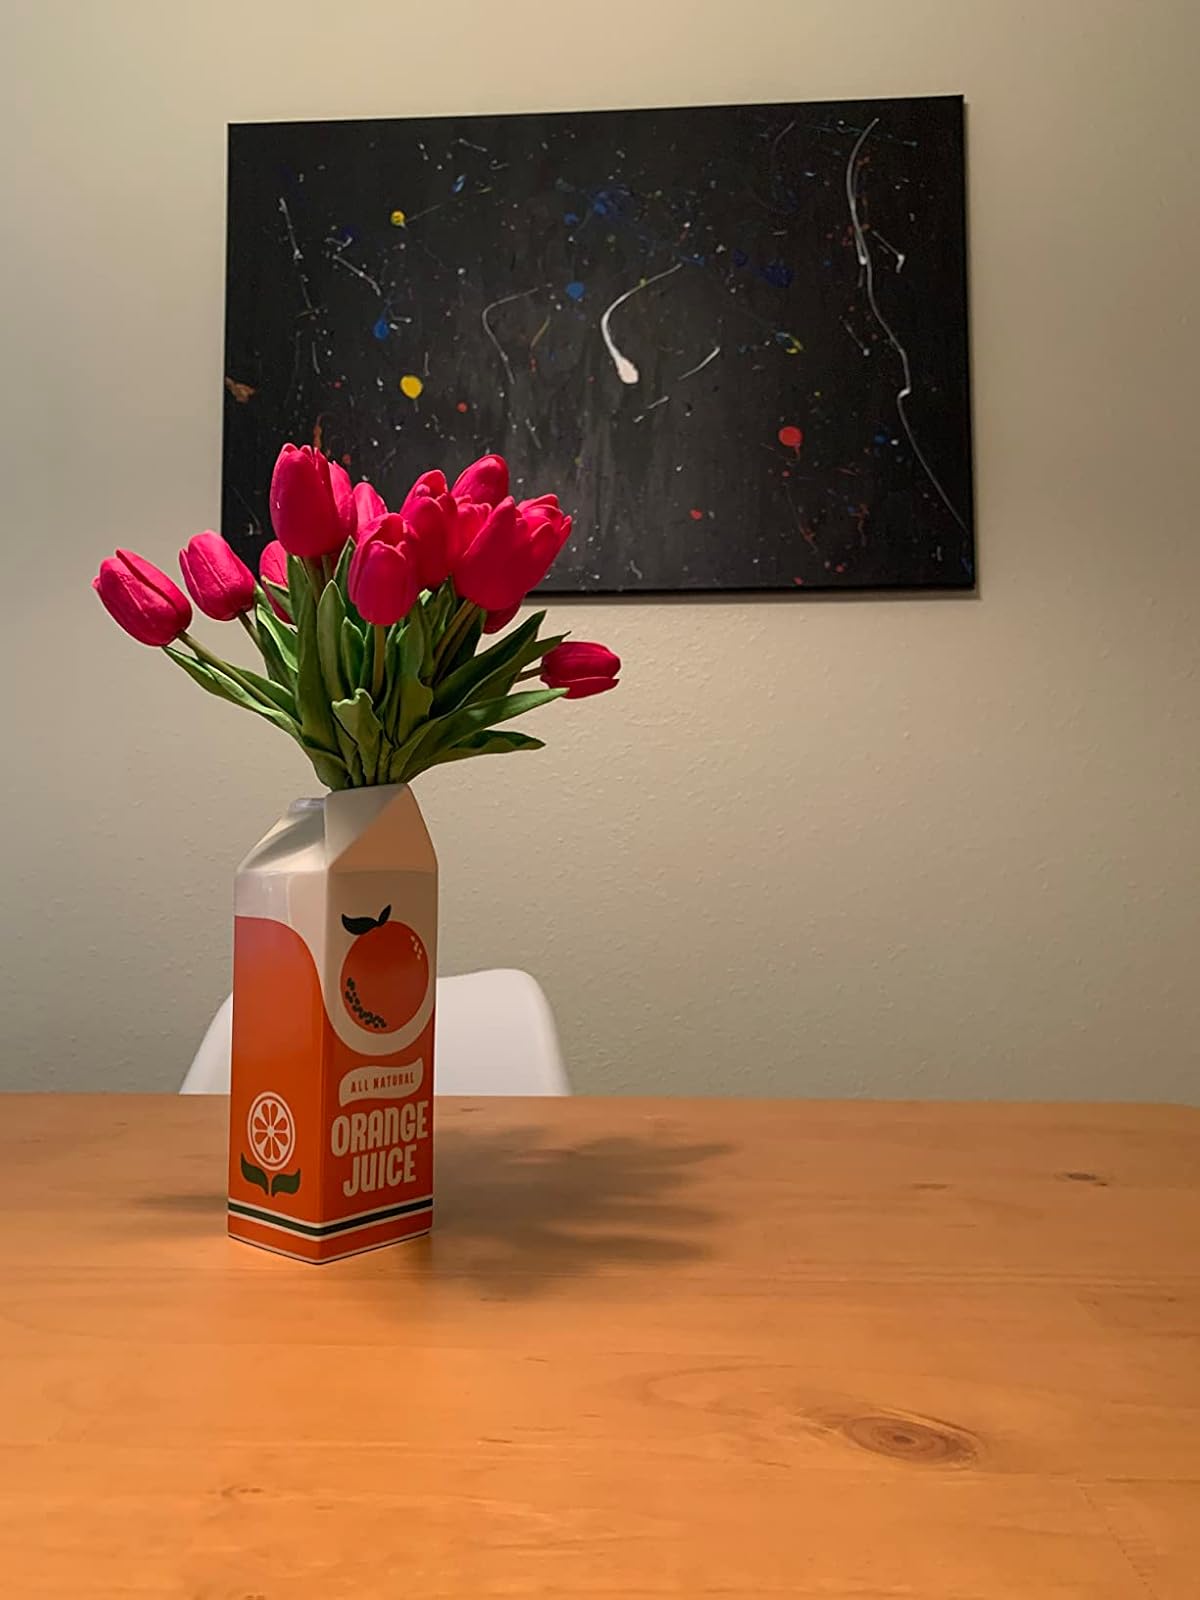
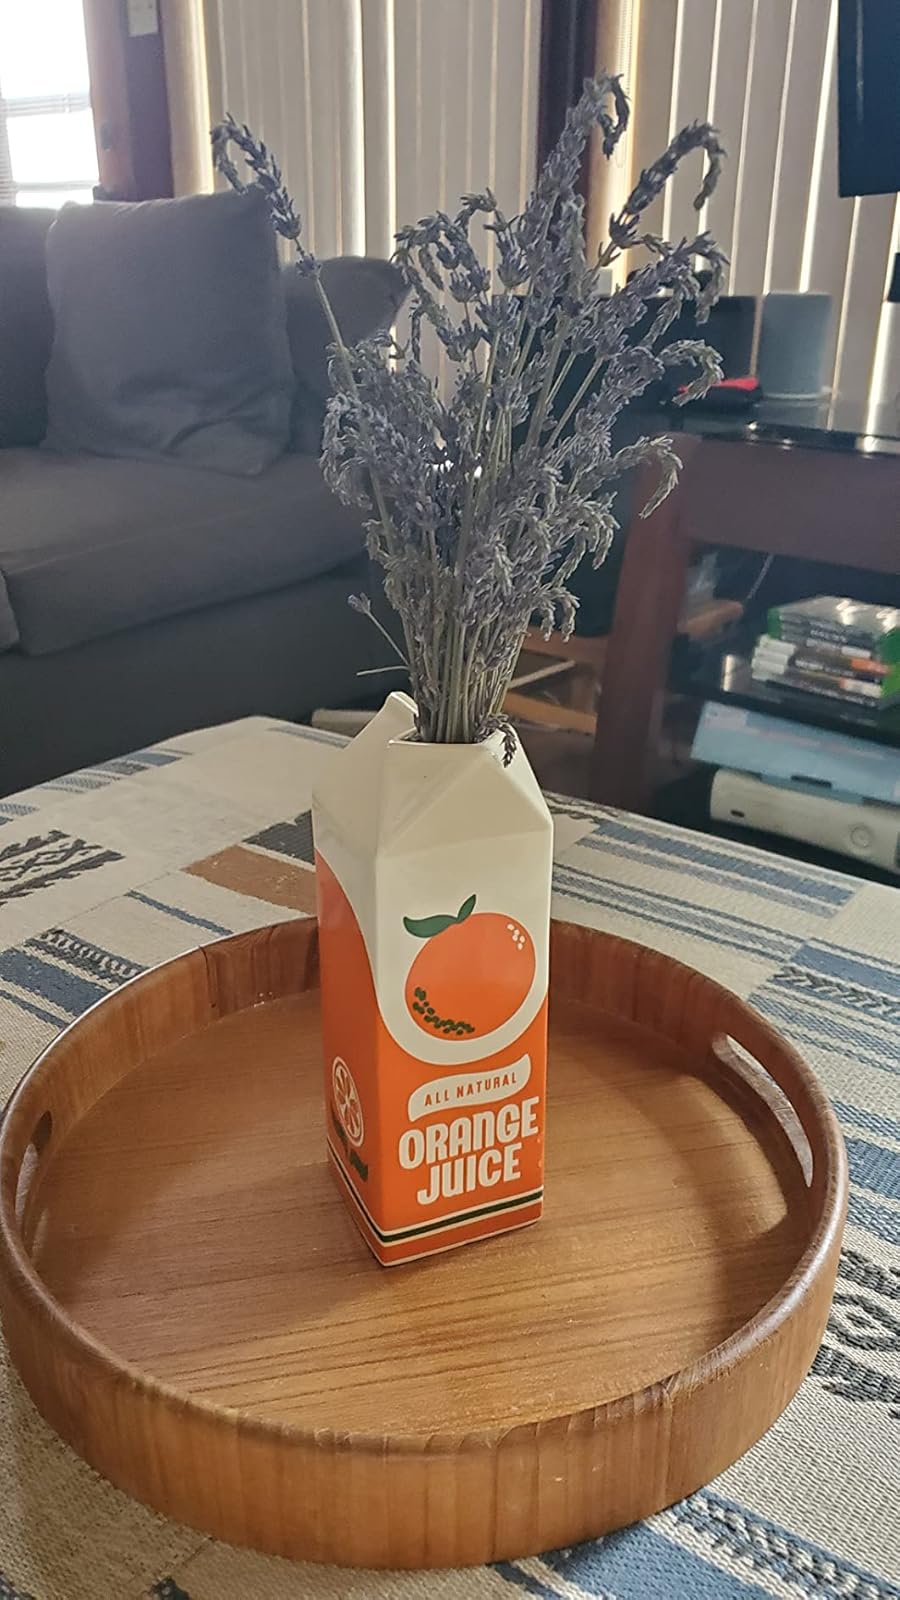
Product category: vase
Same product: yes